Joanna P. Moore

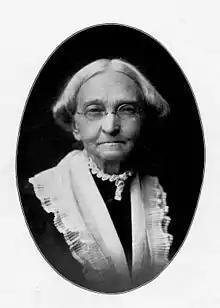

Joanna Patterson Moore (September 26, 1832 – April 15, 1916) was an American Baptist missionary. She was the first white woman missionary appointed by the Woman's American Baptist Home Mission Society, and worked predominantly among black communities of the American south. She founded a series of training schools, and helped organize women's societies. She also founded the monthly magazine "Hope", promoting Biblical literacy.